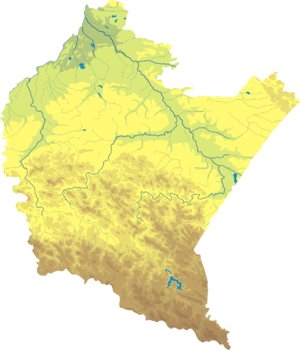
Dębów est un village du sud-est de la Pologne dans la voïvodie des Basses-Carpates. Il fait partie de la gmina de Gać et du powiat de Przeworsk. La population du village s'élevait à 1 226 habitants en 2011.
Cieszyna est un village du sud-est de la Pologne dans la voïvodie des Basses-Carpates. Il fait partie de la gmina de Frysztak et du powiat de Strzyżów. La population du village s'élève à 1 032 habitants en 2011.
La gmina de Gać [ɡat͡ɕ] est une commune rurale du sud-est de la Pologne située dans la Voïvodie des Basses-Carpates faisant partie du powiat de Przeworsk. D'une superficie de 36 km², elle comptait 4 618 habitants en 2017.
Jawornik Polski est un village du sud-est de la Pologne dans la voïvodie des Basses-Carpates. Il fait partie de la gmina de Jawornik Polski dont il héberge le siège administratif et du powiat de Przeworsk. La population du village s'élevait à 406 habitants en 2011.